Anarchism in Morocco

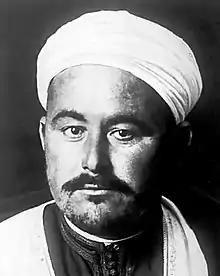
Abd el-Krim, leader of the Republic of the Rif in the 1920s.

At the turn of the 20th century, Morocco was colonized by Spain and France, which divided the country into two European-controlled protectorates. The new governments faced resistance to colonial rule, particularly from Amazigh tribes, who were seeing their autonomy being stripped away. Early anti-colonial revolts were led by the Jebala and Izayen confederations, but the most prominent of these revolts culminated in the Rif War of the 1920s, in which Rifians led by Abd el-Krim briefly established a confederal republic and conducted a protracted guerilla war against the colonial regimes. However, the Republic of the Rif was eventually defeated and Abd el-Krim was exiled to Réunion. Resistance to colonial rule continued into the early 1930s, but was eventually crushed.